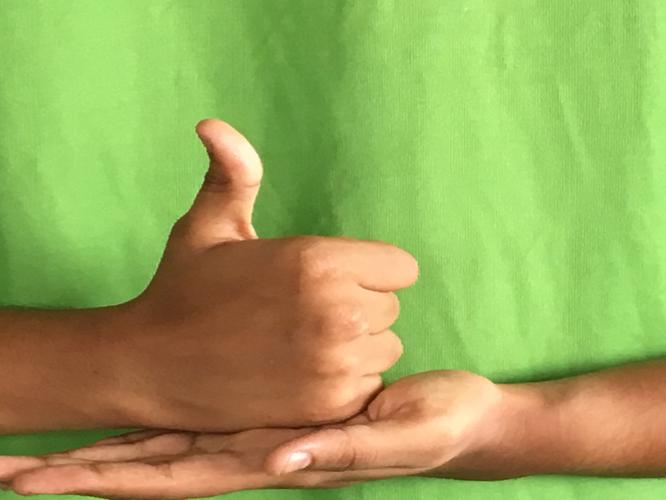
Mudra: Shivalinga
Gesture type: double_hand